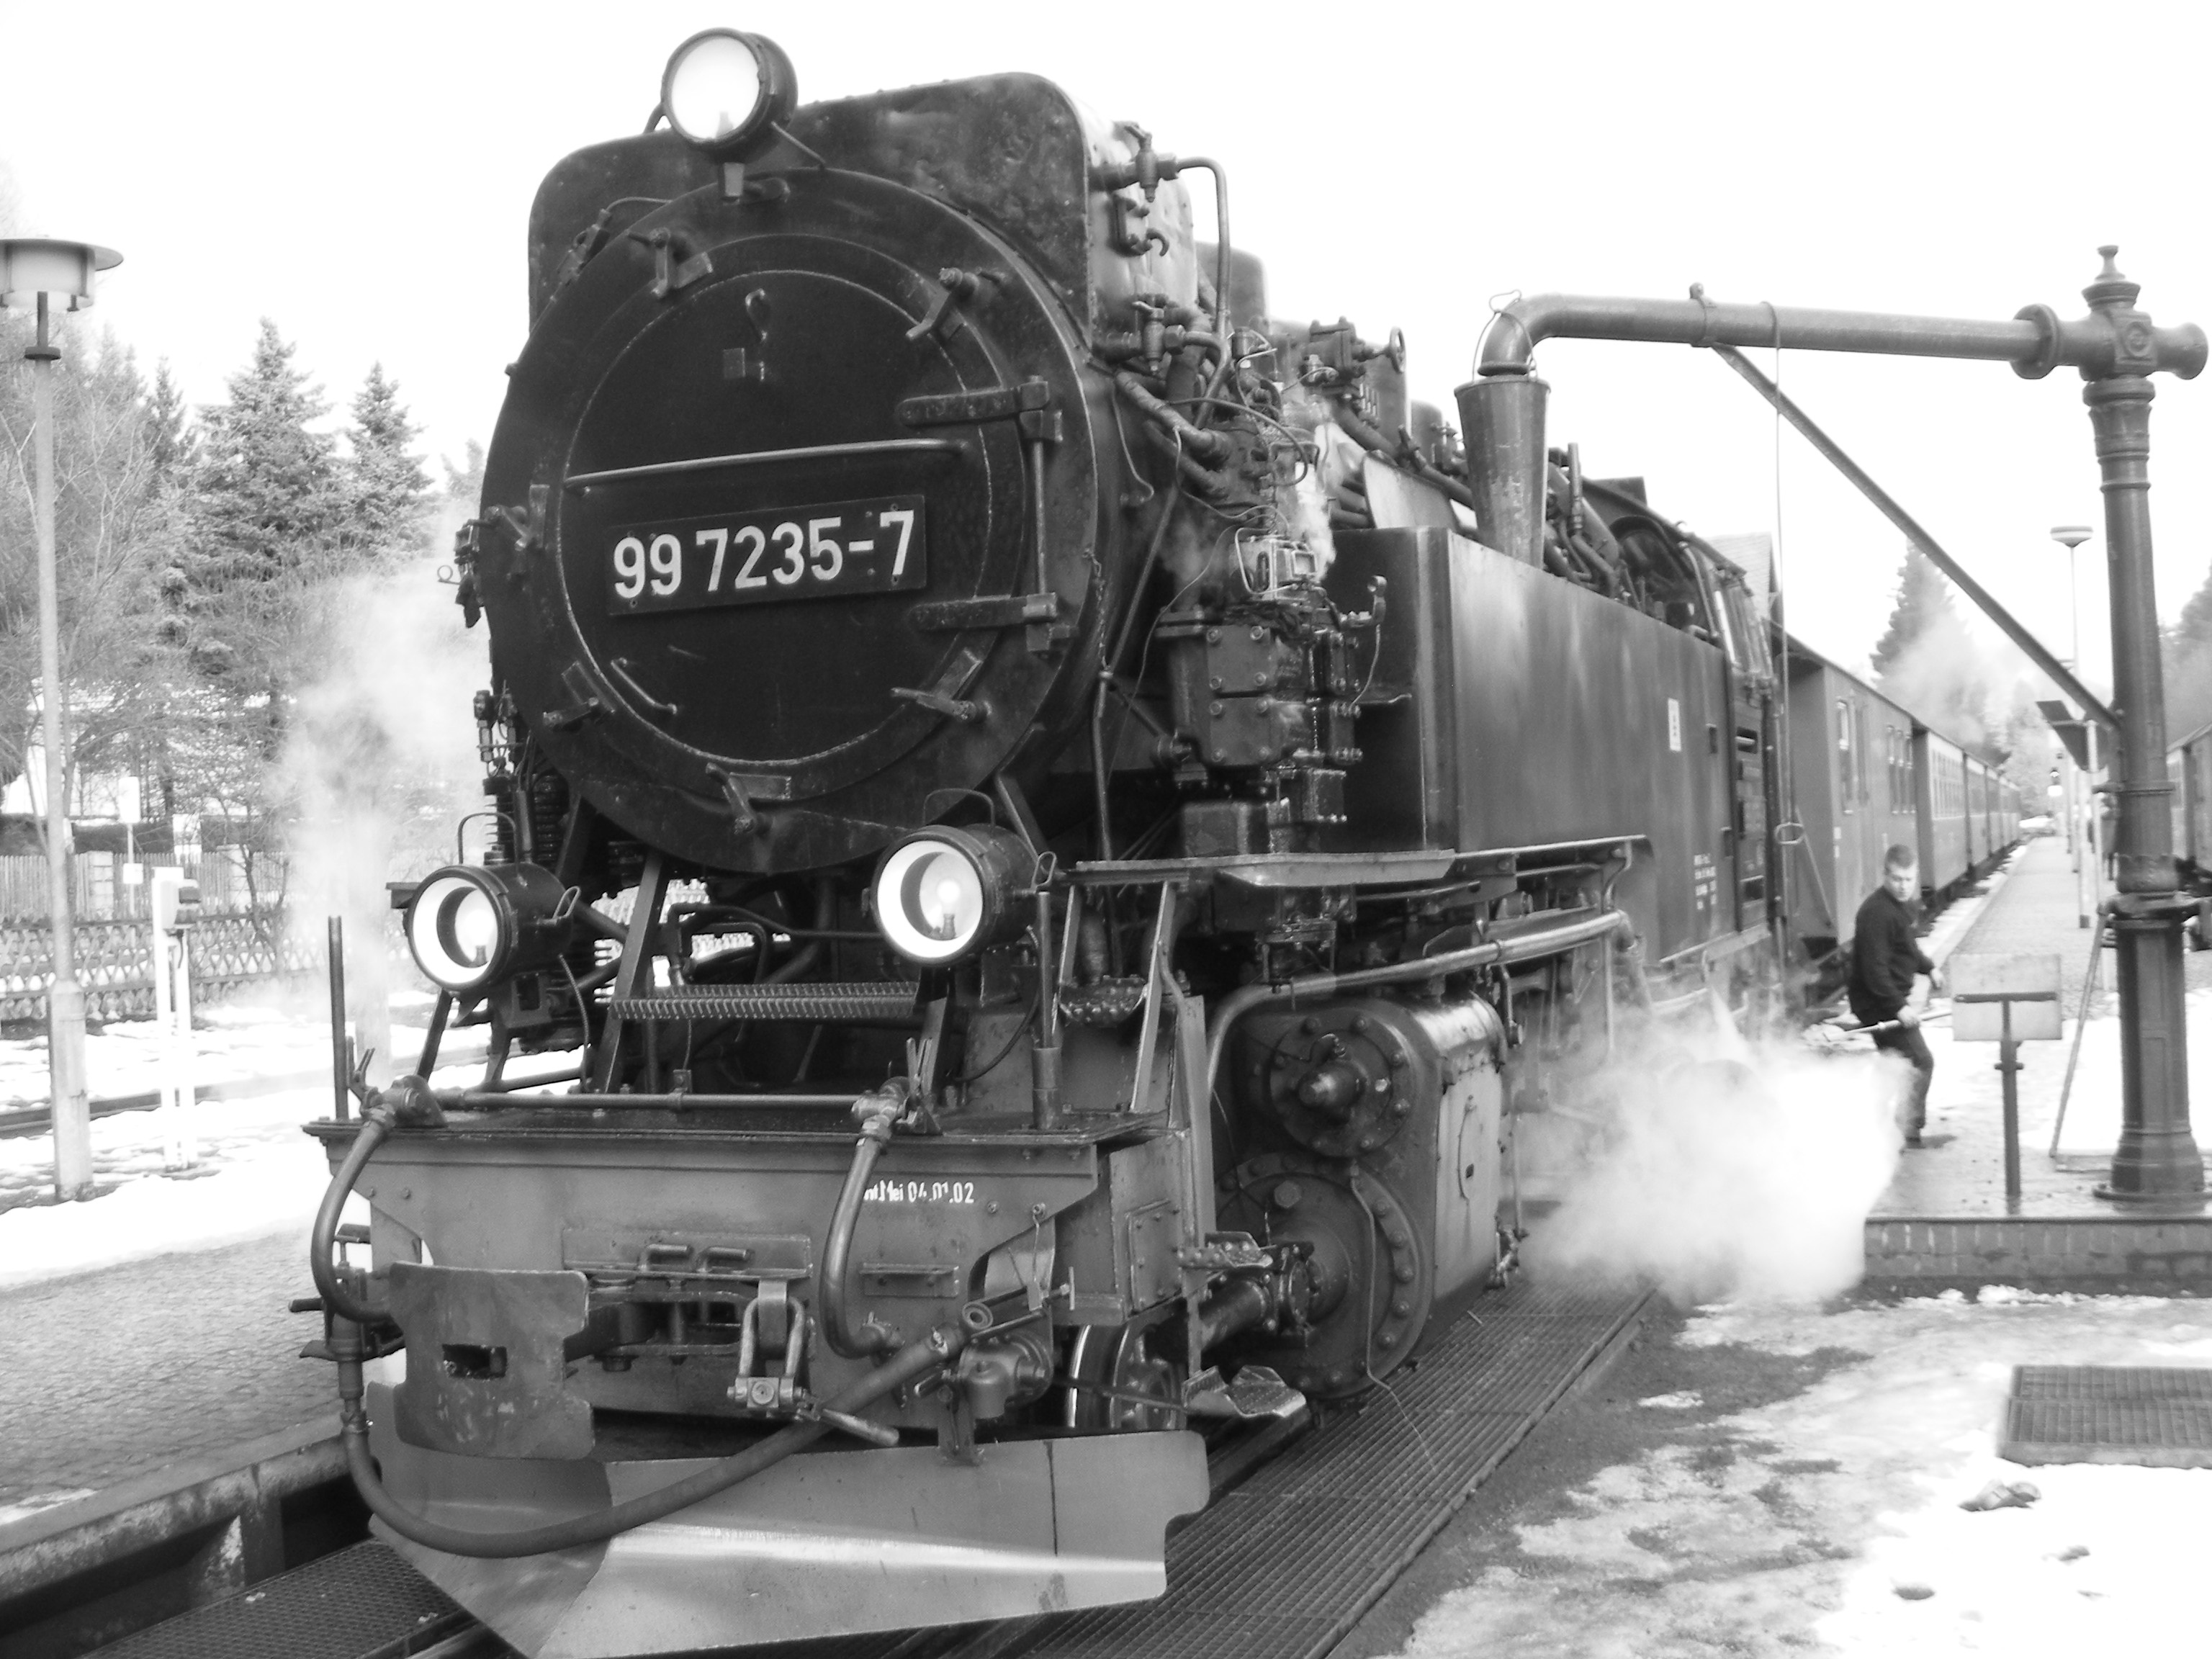
black and white, track, train, asphalt, transport, vehicle, monochrome, locomotive, steam engine, railway station, rail transport, steam locomotive, brocken railway, land vehicle, monochrome photography, engine driver, water refueling, 997235 7, rolling stock, automotive engine part, railroad car